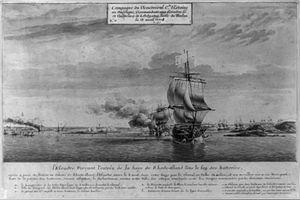
Gravure réalisée en 1778 lors de la campagne de d'Estaing lors de la première année de la Guerre d'Indépendance américaine. Entrance to the French squadron of D'Estaing in the Bay of Newport in 1778 under gunfire English. First year of the French engagement in the American Revolution. (Peter Ozanne)
Pierre André de Suffren, dit « le bailli de Suffren » et également connu sous le nom de « Suffren de Saint-Tropez », est un vice-amiral français, bailli et commandeur de l’Ordre de Saint-Jean de Jérusalem, né le 17 juillet 1729 au château de Saint-Cannat près d’Aix-en-Provence et mort le 8 décembre 1788 à Paris.
L'histoire de la marine française de 1715 à 1789 confirme que la Marine française est désormais une force permanente après le difficile enracinement du XVIIᵉ siècle. Réduite à peu de chose en 1715, la Marine royale se reconstruit lentement dans les années 1720-1740 et se montre même très innovante pour tenter de compenser la supériorité de la Royal Navy issue des dernières guerres louis-quatorziennes. Louis XV, qui reprend la politique de paix avec l’Angleterre héritée de la période de la Régence, n’accorde pas à sa flotte la totalité des crédits que lui demandent régulièrement ses ministres ce qui fait plafonner le nombre de vaisseaux, maintient un déficit en frégates et limite souvent à peu de chose l’entraînement à la mer.
Pierre Ozanne, né à Brest le 3 décembre 1737 et mort dans la même ville le 10 février 1813, est un dessinateur, graveur et ingénieur maritime français.
Jean Baptiste Charles Henri Hector, comte d'Estaing, né au château de Ravel le 24 novembre 1729 et mort guillotiné à Paris le 28 avril 1794, est un aristocrate et militaire français.